Main Street Historic District (Webster, Massachusetts)

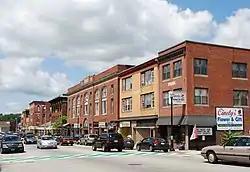

The Main Street Historic District encompasses the historic late 19th and early 20th-century commercial heart of Webster, Massachusetts. It consists of fourteen buildings on Main Street in downtown Webster, between High and Church Streets. This area contains the highest concentration of period commercial buildings in the town. The district was listed on the National Register of Historic Places in 1982.